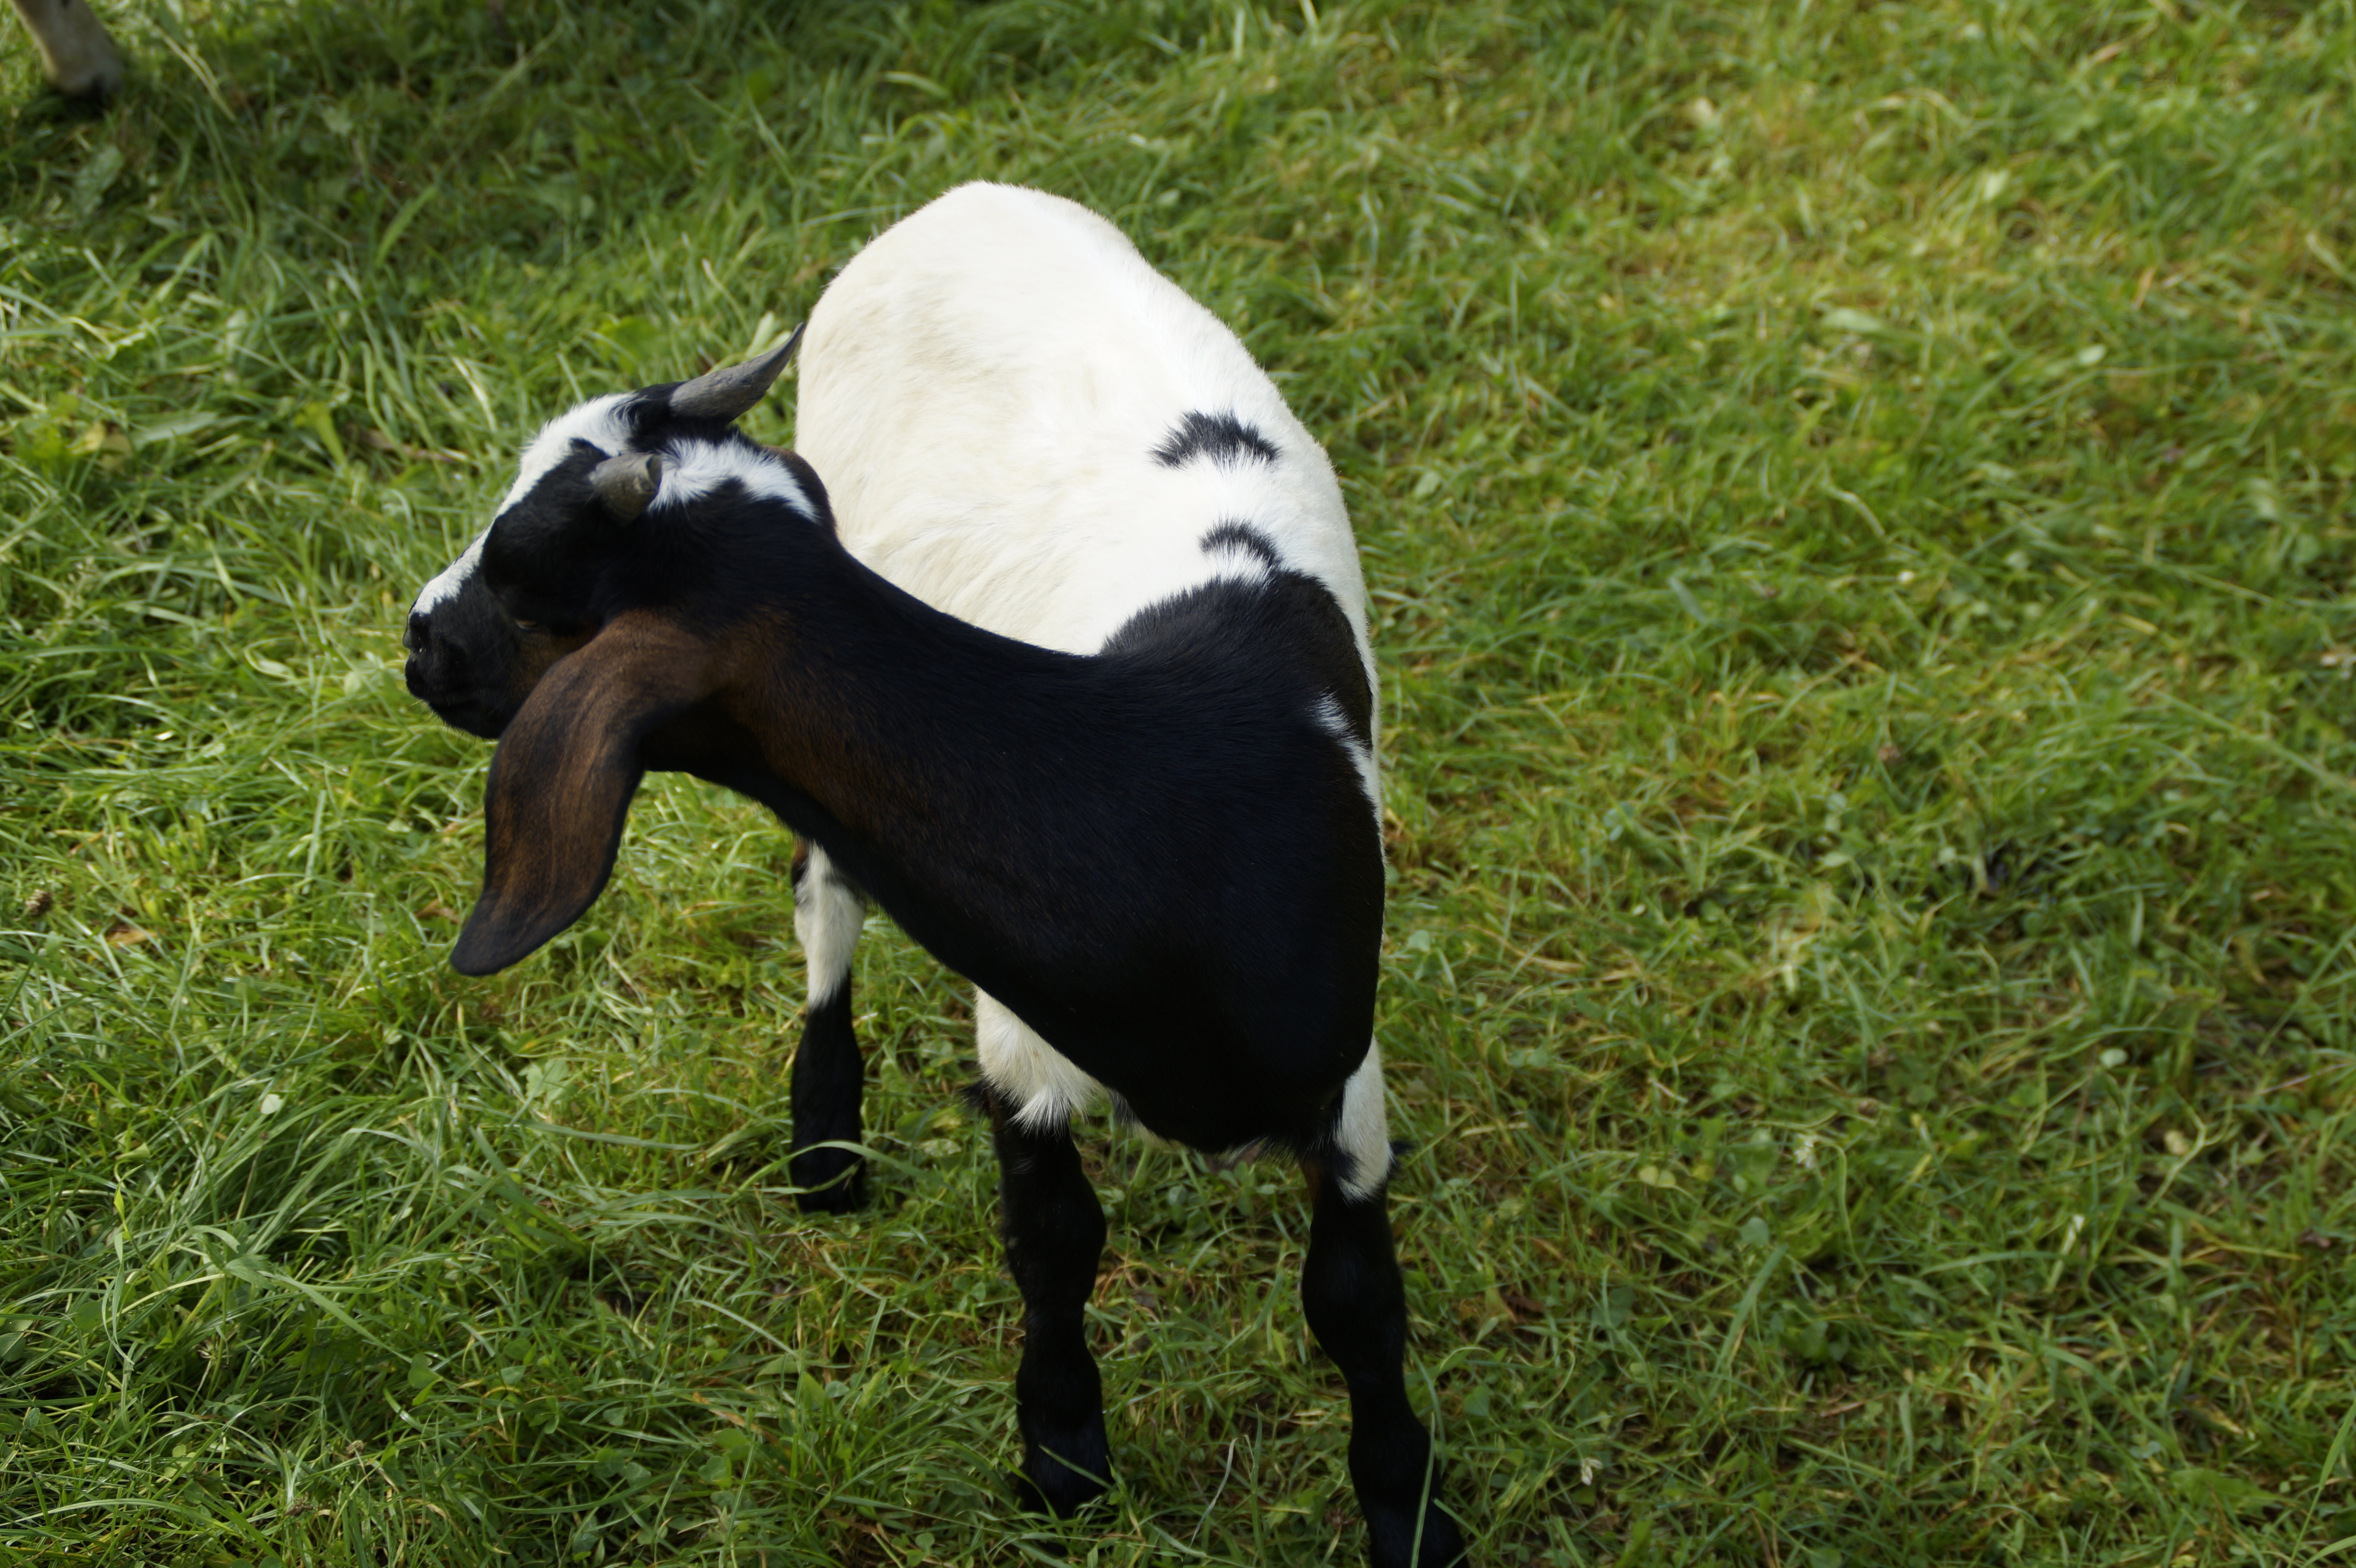
grass, farm, meadow, kid, dog, animal, cute, land, goat, pet, pasture, livestock, sheep, mammal, goats, vertebrate, sheeps, greyhound, young animal, animal husbandry, domestic goat, dog like mammal